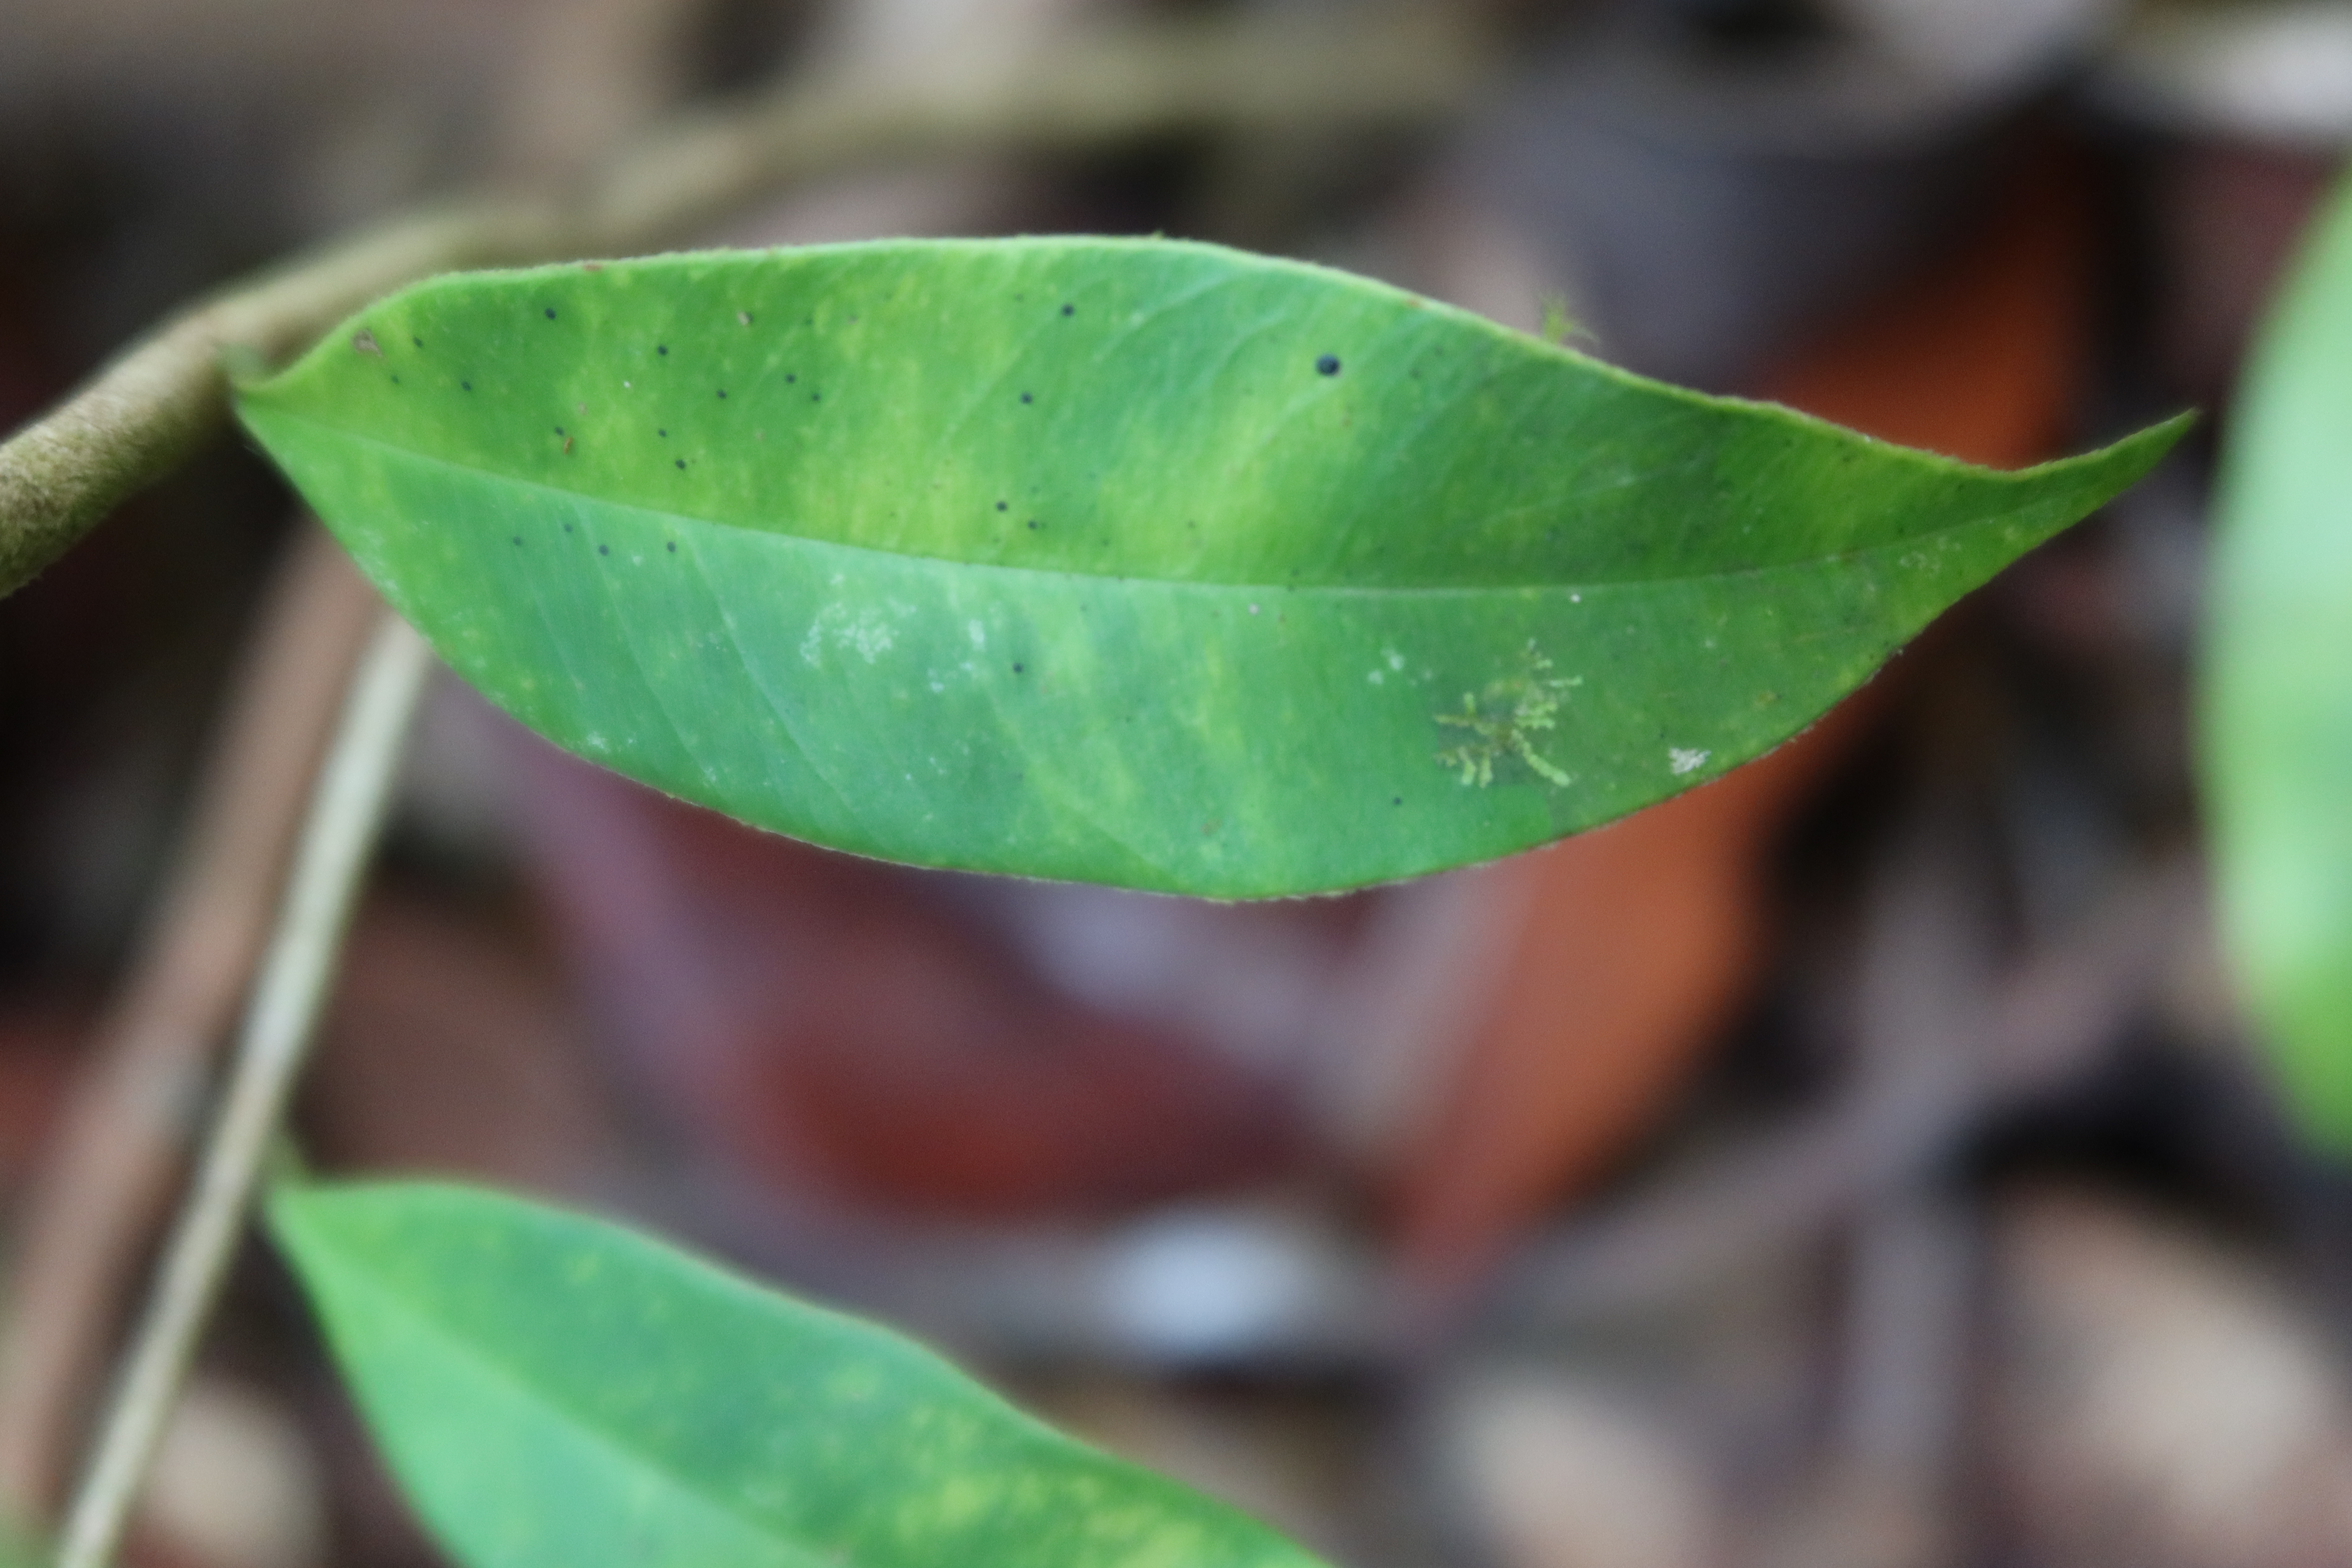
Label: Black spots